Mission Santa Cruz

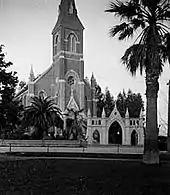
Holy Cross Church

The outpost was originally established near the Uypi village of "Aulintak", located near the mouth of the San Lorenzo River, on August 28, 1791. There the Franciscan brothers erected a tent for worship to bring Christianity to the Awaswas people. The settlement was named for the feast of the Exaltation of the Cross, adopting the name given to a nearby creek by the missionary priest Juan Crespi, who accompanied the explorer Gaspar de Portolá when he camped on the San Lorenzo River on October 17, 1769.